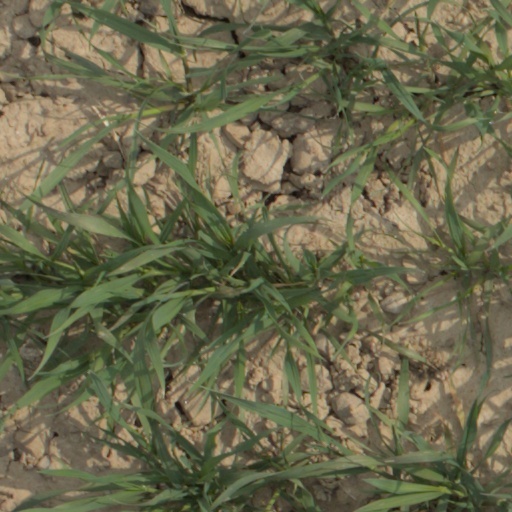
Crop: wheat